Haile, Cumbria

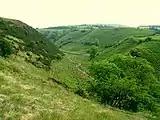
Haile countryside

Sport facilities near Haile include Egremont Rangers ARLFC.